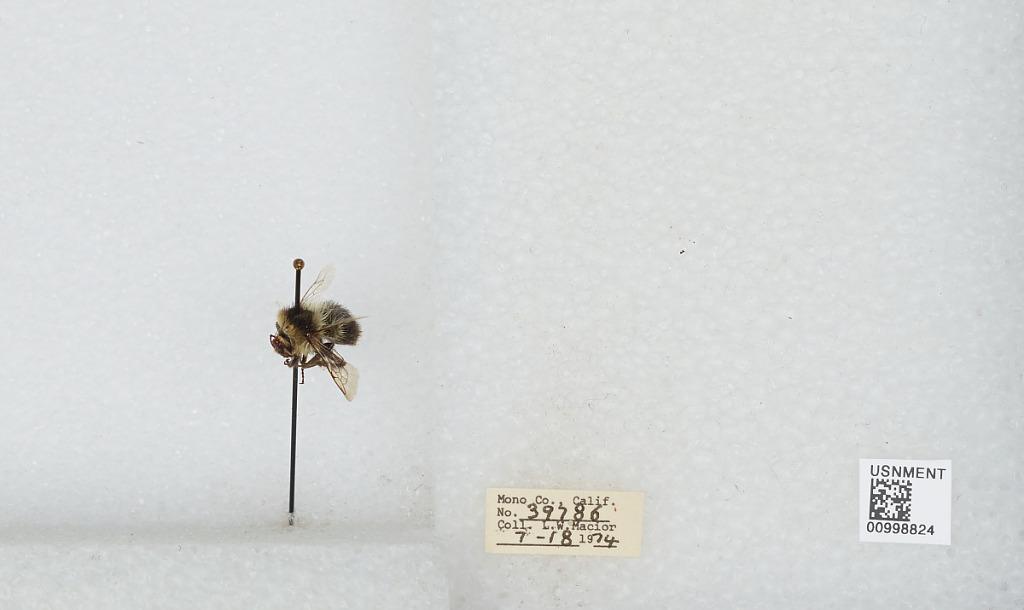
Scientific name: Bombus (Cullumanobombus) rufocinctus Cresson
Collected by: L. Macior
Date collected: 1974-7-18
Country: United States
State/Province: California
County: Mono
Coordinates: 37.92, -118.87